Dan Forest

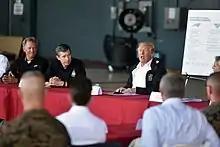
Forest (far left) meeting with Governor Roy Cooper and President Donald Trump to discuss Hurricane Florence recovery efforts, 2018

Forest emphasized his fiscally conservative and socially conservative views. He was a strong supporter of North Carolina's controversial H.B. 2, state legislation that overrode an ordinance passed by the City of Charlotte that extended the protection of anti-discrimination laws to LGBT persons. Forest was also a leading supporter of proposals to adopt a state "religious freedom restoration" act, a controversial bill on religion. Forest supports the elimination of income tax and its replacement by a "consumption tax".